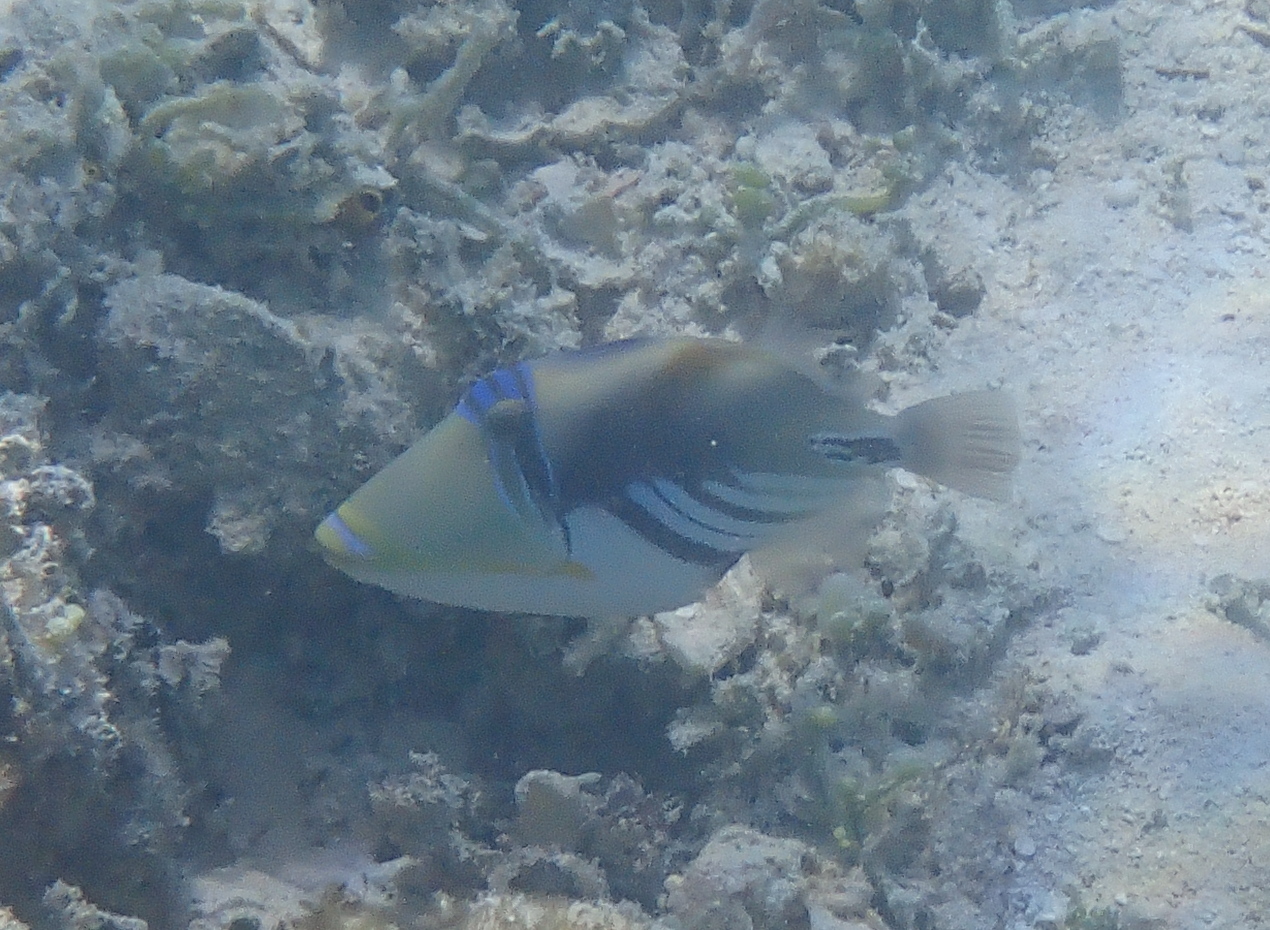
Rhinecanthus aculeatus (Lagoon Triggerfish)